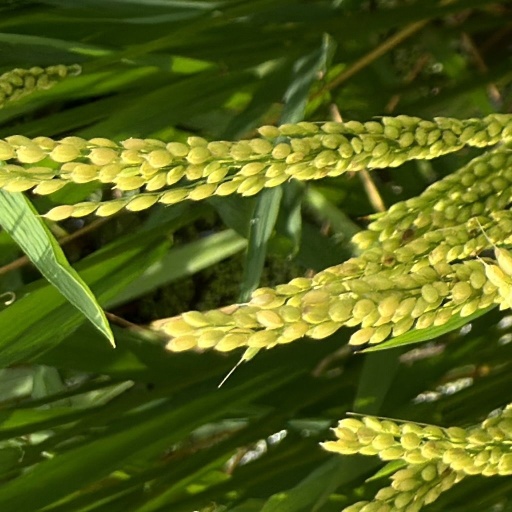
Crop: rice